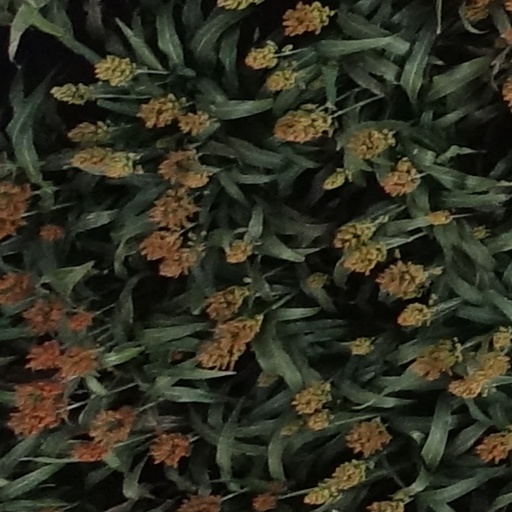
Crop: sorghum